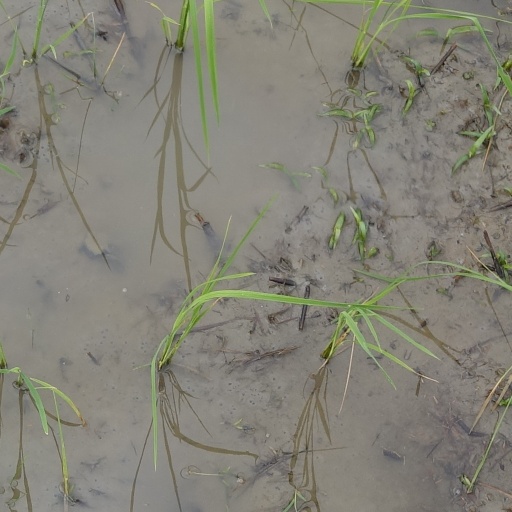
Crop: rice